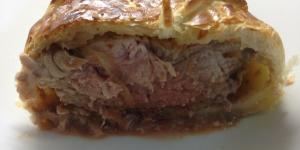
solomillo wellington de cerdo